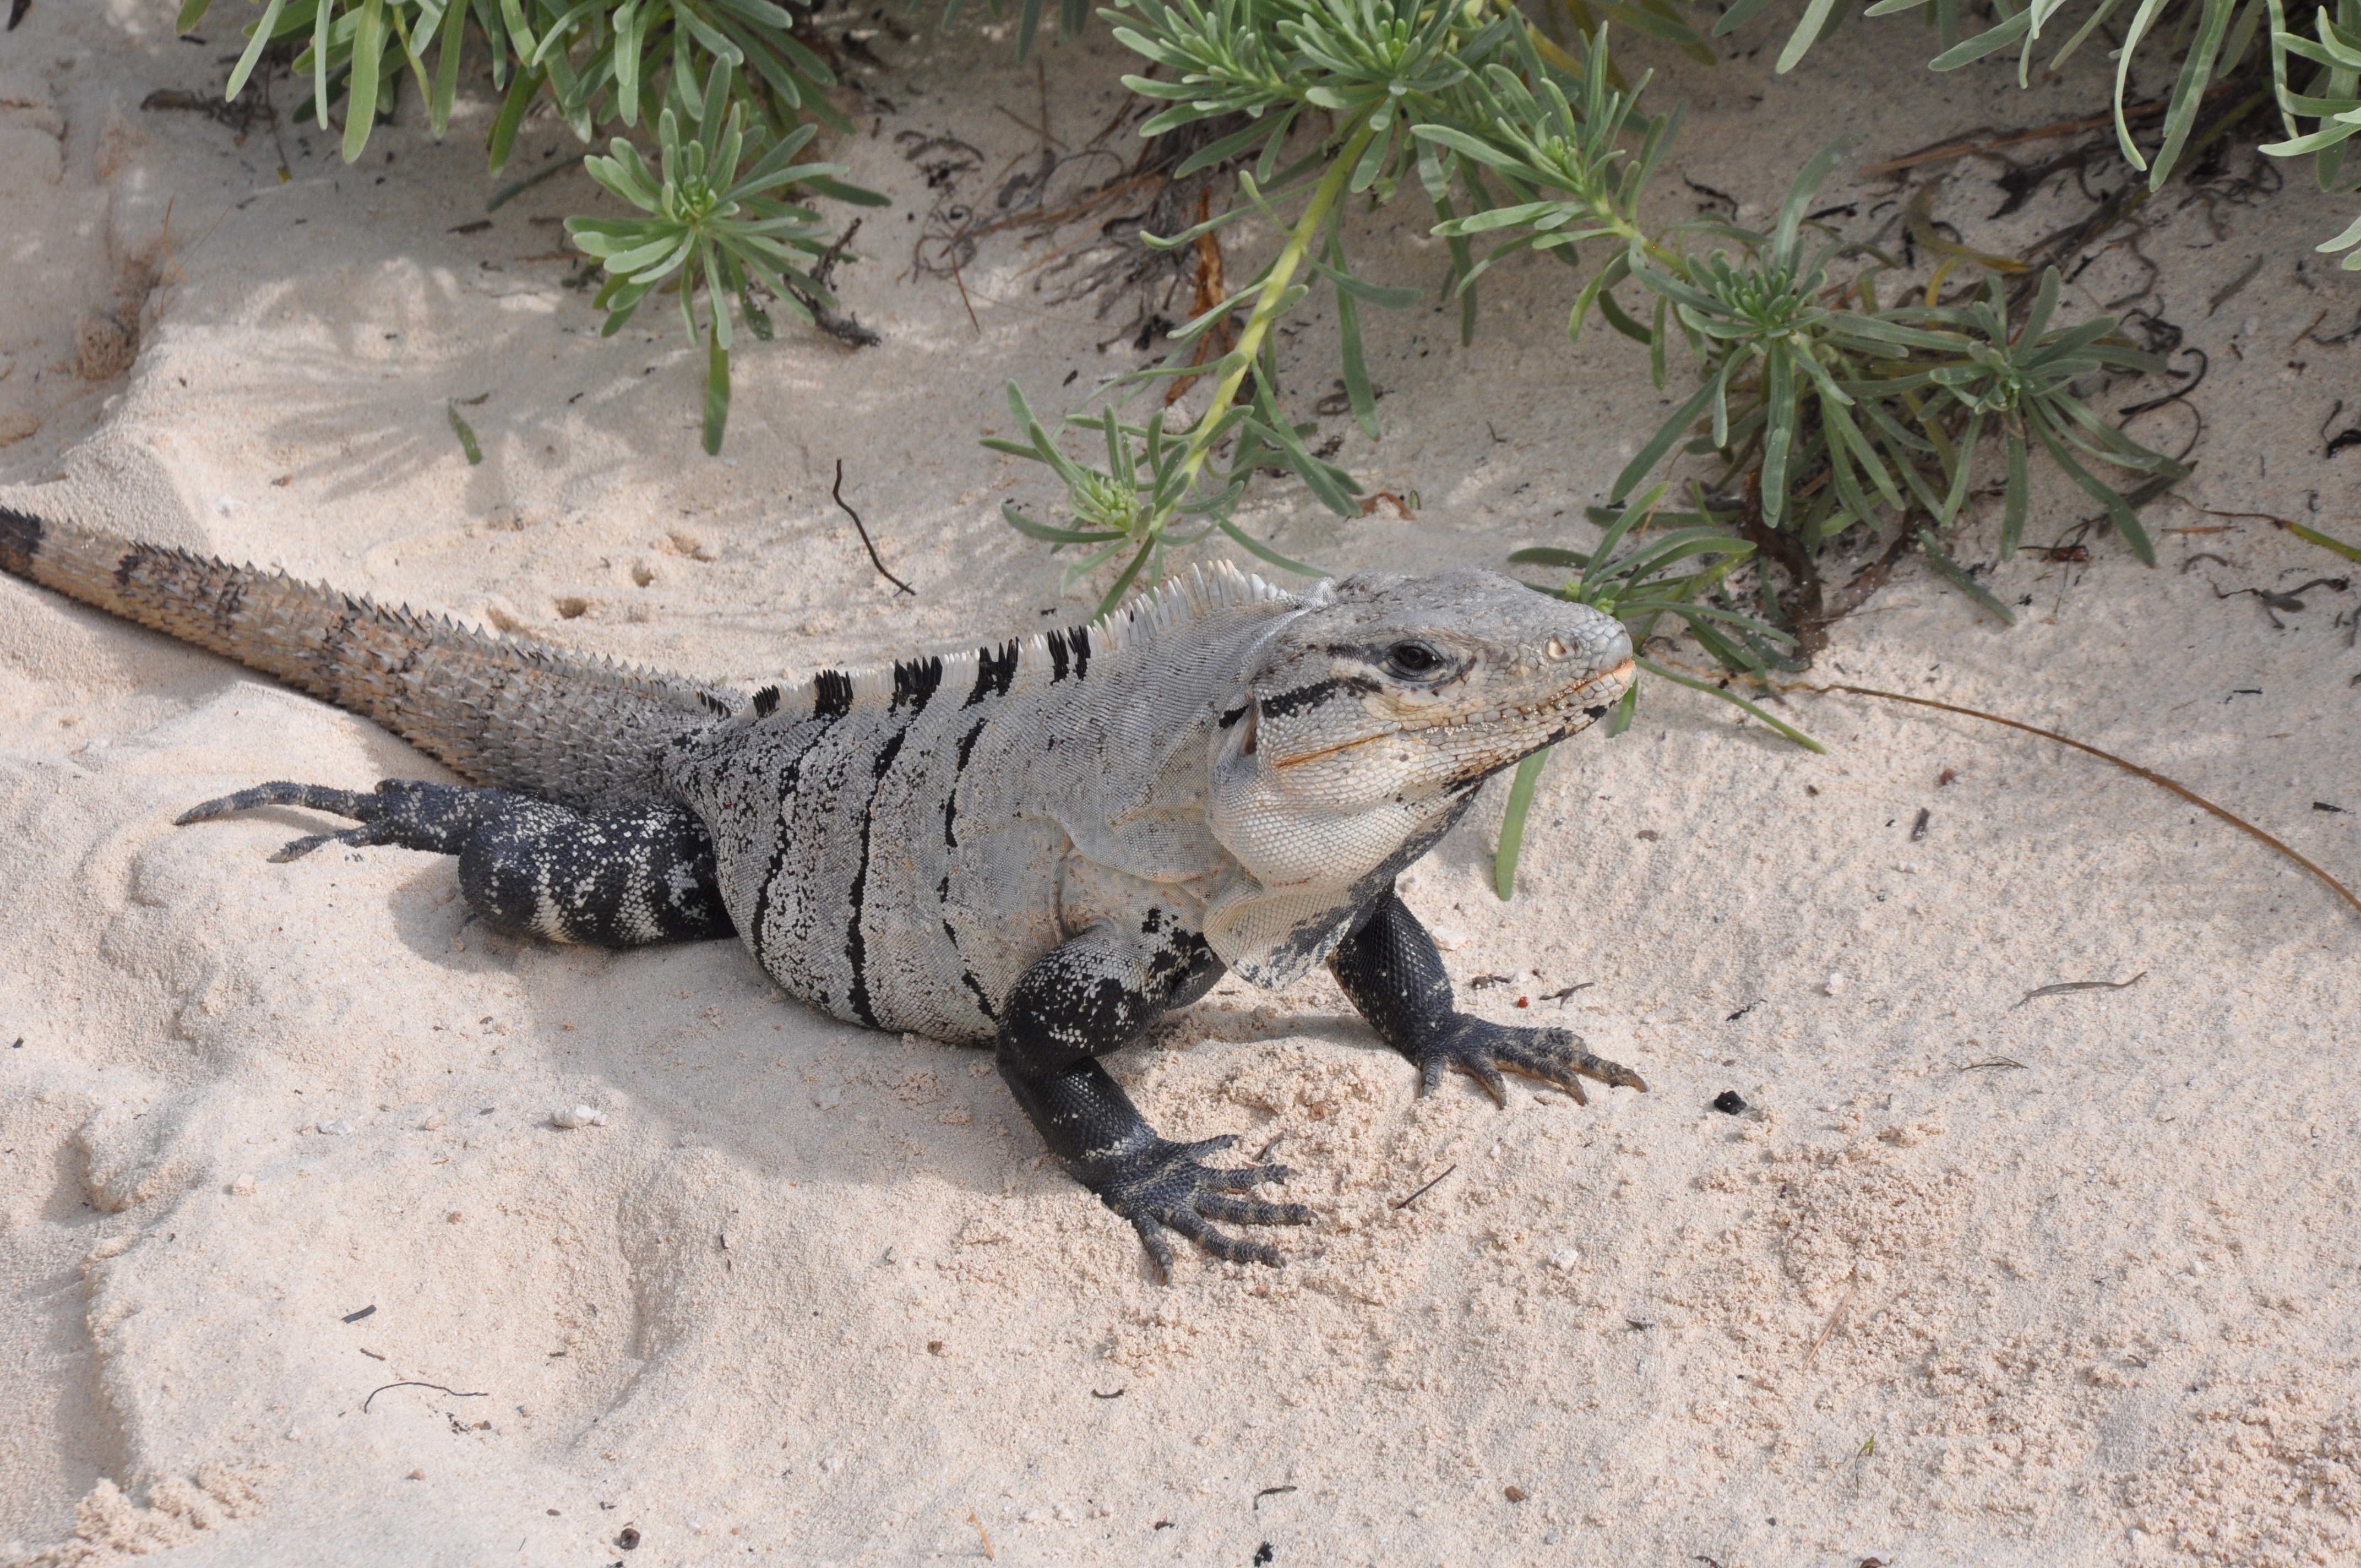
beach, nature, wildlife, reptile, iguana, fauna, lizard, crocodile, animals, vertebrate, lacerta, agamidae, scaled reptile, lacertidae, nile crocodile